Temple of Athena (Syracuse)

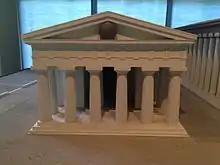
Reconstruction of the front of the Temple of Athena with the gilded shield

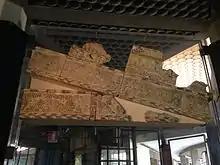
Part of the pediment of the Temple of Athena

This is the description which Tommaso Fazello gave of the gilt shield located in the pediment of the Syracusan temple.